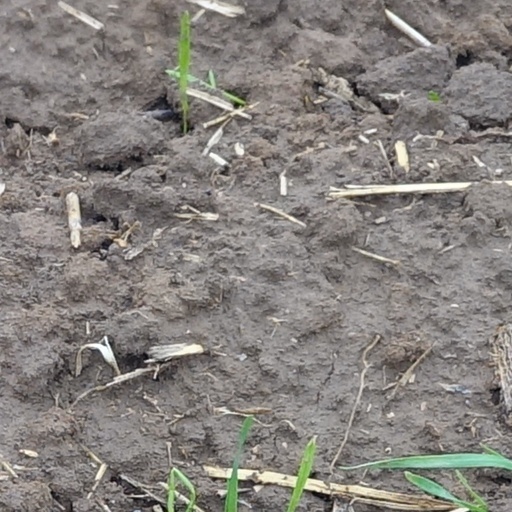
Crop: wheat